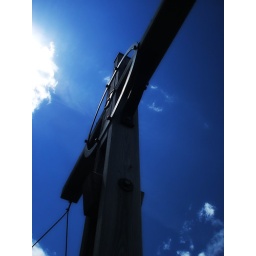
A cross on the walking path down Kitzbuhelhorn Mountain in Austria.